List of UK top-ten albums in 2009

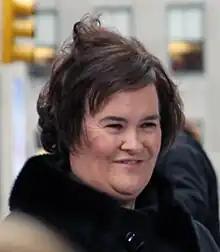
Scottish singer Susan Boyle, who rose to fame on the third series of Britain's Got Talent, had the UK's best selling album of 2009 with her debut record "I Dreamed A Dream", which entered the chart at number-one in November and lasted four weeks at the summit. The album has sold almost sold almost 1.633 million copies in the UK alone.

The UK Albums Chart is one of many music charts compiled by the Official Charts Company that calculates the best-selling albums of the week in the United Kingdom. Since 2004 the chart has been based on the sales of both physical albums and digital downloads. This list shows albums that peaked in the Top 10 of the UK Albums Chart during 2009, as well as albums which peaked in 2008 and 2010 but were in the top 10 in 2009. The entry date is when the album appeared in the top 10 for the first time (week ending, as published by the Official Charts Company, which is six days after the chart is announced).